Kansas

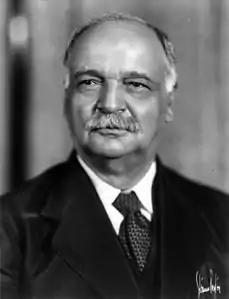
Charles Curtis (R) was born near Topeka and served as a State Legislator, Congressman and Senator, before becoming Vice President (1929–33). He is the only Native American elected to the Executive Branch (he was born into the Kaw Nation).

Located midway between Kansas City, Topeka, and Wichita in the heart of the Bluestem Region of the Flint Hills, the city of Emporia has several nationally registered historic places and is the home of Emporia State University, well known for its Teachers College. It was also the home of newspaper man William Allen White.